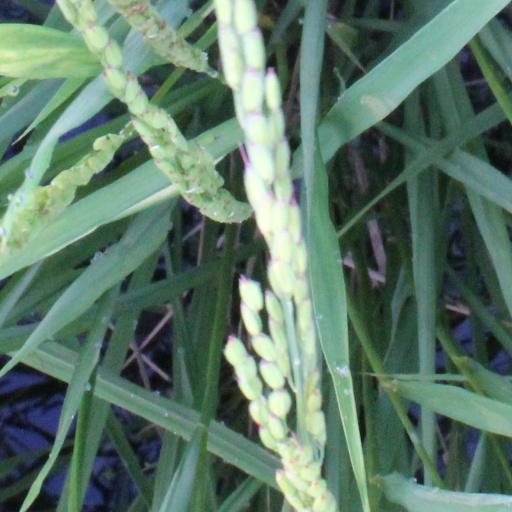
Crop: rice